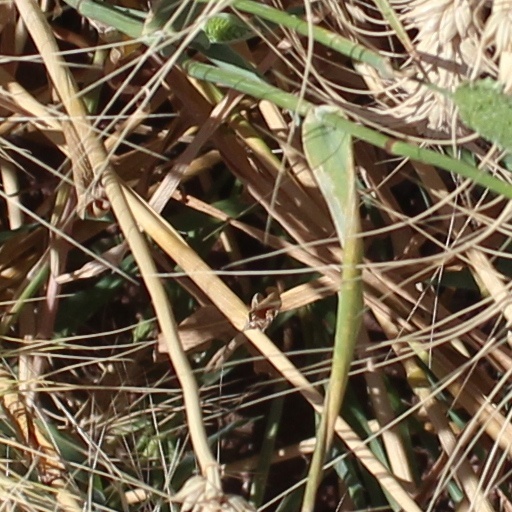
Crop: wheat